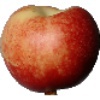
Label: Nectarine 1